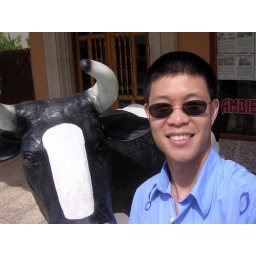
Cheng and a cow statue in front of a realty office